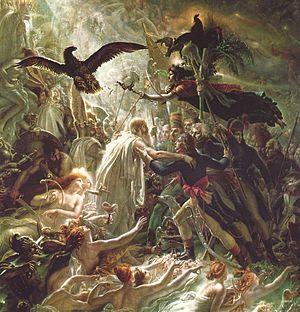
Louis Charles Antoine Desaix, né le 17 août 1768 au château d'Ayat à Ayat-sur-Sioule, mort le 14 juin 1800 à Marengo, est un général français qui s'est illustré lors des guerres révolutionnaires et sous les ordres de Bonaparte, notamment en Égypte et en Italie. Selon l'usage de l'époque, afin de se distinguer de son frère, il a ajouté à son nom celui du fief de sa famille et a pris pour nom Desaix de Veygoux. Desaix est surnommé le « Sultan juste ».
Cette page concerne l'année 1800 du calendrier grégorien. Ce n'est pas une année bissextile.
Jean Étienne Vachier dit Championnet, né le 14 avril 1762 à Valence, mort le 9 janvier 1800 à Antibes, est un général de division de la Révolution française.
Ossian, barde écossais du IIIᵉ siècle, fils de Fingal et Sadhbh, serait l’auteur d’une série de poèmes dits « gaéliques » traduits et publiés en anglais entre 1760 et 1763 par le poète James Macpherson, qui eurent un énorme retentissement dans toute l'Europe.